Craig Stammen

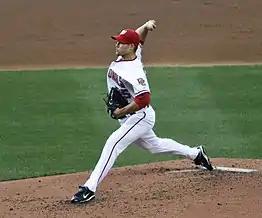
Stammen with the Washington Nationals

Stammen's duties in 2008 were divided among Potomac, the Harrisburg Senators of the Double-A Eastern League, and Columbus. He posted an ERA of 3.52 over innings, striking out 128 batters while giving up 44 walks and 143 hits. He was a member of the Carolina League Mid-Season All-Star team. On July 14 he was named Eastern League Pitcher of the Week.